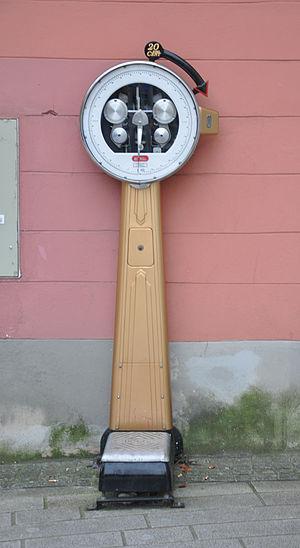
Dans une approche empirique, le poids rend compte de la qualité de ce qui est lourd ou léger, le poids d'un fardeau. La notion de poids s'étend aussi à toutes sortes de sensations et impressions. On parle de supporter, souffrir toutes les incommodités du travail, chaleur, pénibilité, en termes de poids.